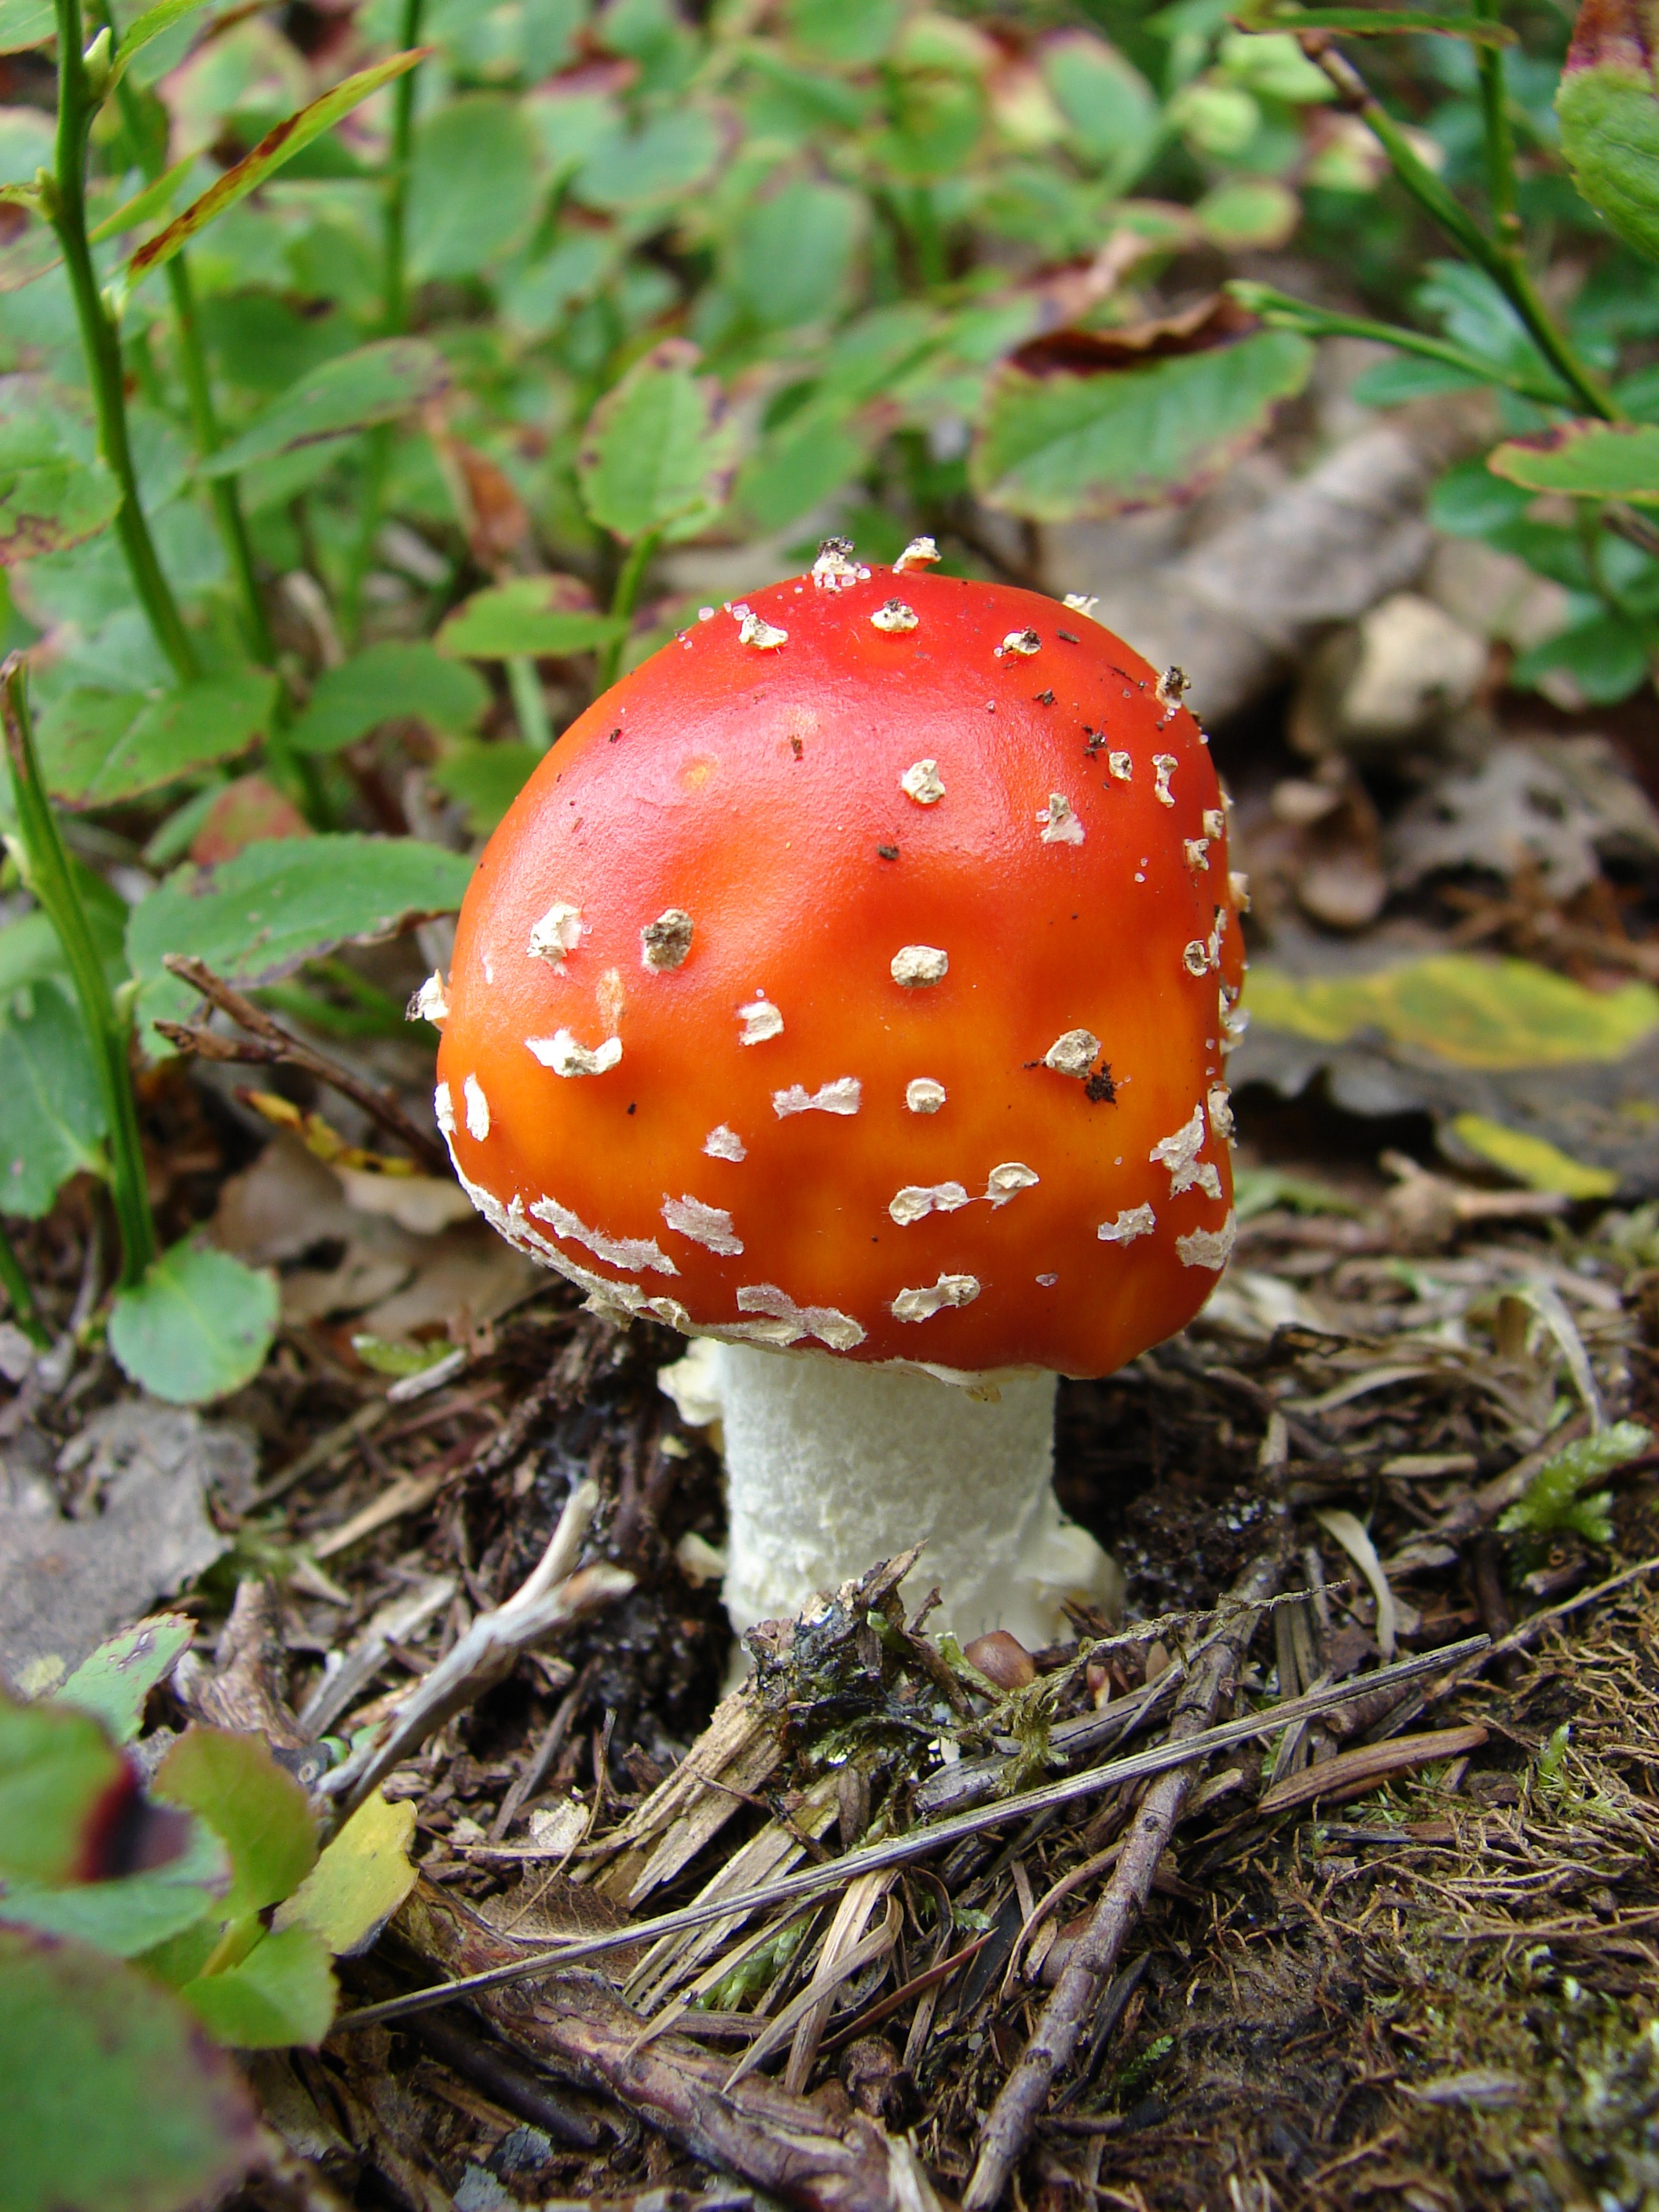
flower, botany, mushroom, flora, fungus, fly agaric, agaric, bolete, forest mushroom, macro photography, matsutake, edible mushroom, medicinal mushroom, agaricomycetes, agaricaceae, penny bun, discinaceae